No. 44 (Royal Marine) Commando

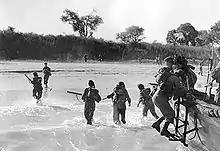
Royal Marines landing on Ramree Island

On 3 January No. 44 were involved in a full scale amphibious landing with the rest of the brigade and a tank squadron in Operation Lightning at Akyab. The landings started at 12:30 hours and were completed by 13:50 hours. When they reached the town of Akyab they discovered the Japanese had withdrawn